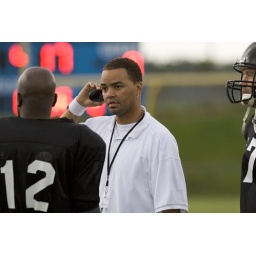
Offensive plays are delivered from the coaches up in the press box via cell phone to the sideline coaches.